Arts & Communication Magnet Academy

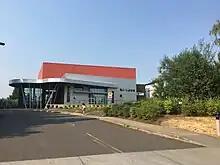
The school's Performing Arts Center

Arts & Communication Magnet Academy (ACMA) is a publicly funded arts magnet school in Beaverton, Oregon, United States. It is a member of the International Network of Schools for the Advancement of Arts Education.